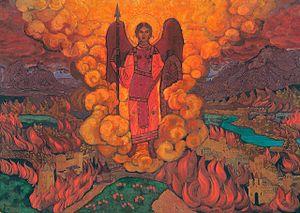
Nicolas Roerich, né le 27 septembre 1874 à Saint-Pétersbourg et mort le 13 décembre 1947 à Naggar dans l'Himachal Pradesh, nom parfois traduit sous le nom de Nikolai Konstantinovitch Rerikh, est un peintre symboliste russe.